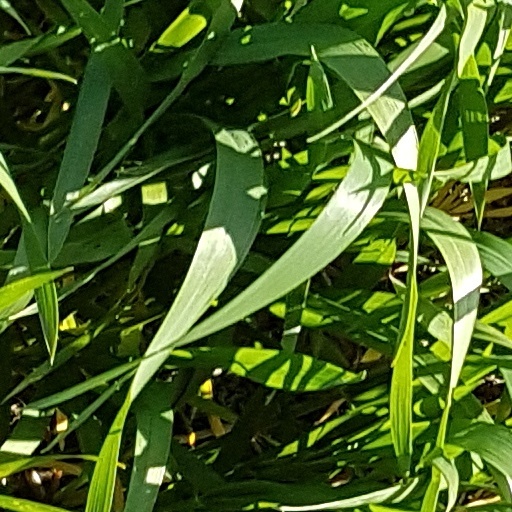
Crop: wheat